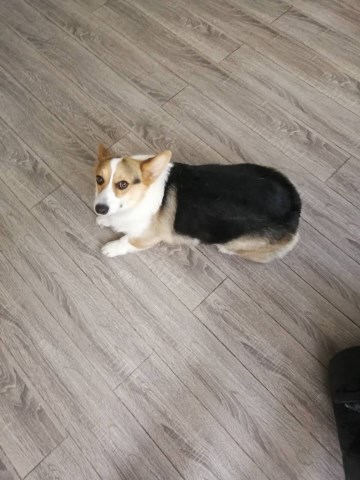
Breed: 2909-n000116-Cardigan